Duane Washington Jr.

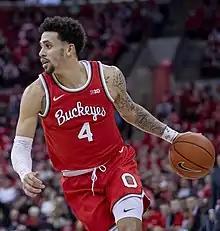
Washington with Ohio State in 2020

In Washington's second game at Ohio State against Purdue Fort Wayne, Washington scored 20 points in 21 minutes off the bench. For the year, he played in 35 games, starting two of them. He averaged 7 points per game, 2.5 rebounds per game, and 17.2 minutes per game.